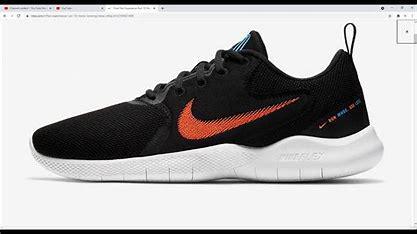
Brand: Nike
Model: Flex Experience Run 10